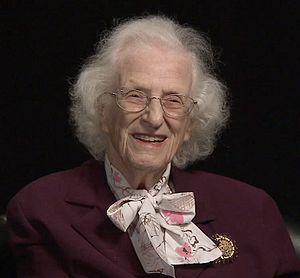
Cette page présente une chronologie de l'année 2018 dans le domaine de l'astronomie.
Nancy Grace Roman est une astronome américaine, l’une des premières femmes cadre à la NASA et reconnue comme la « mère de Hubble ». Tout au long de sa carrière, Nancy Roman a été une conférencière et enseignante très active qui a toujours défendu la place des femmes dans les sciences.